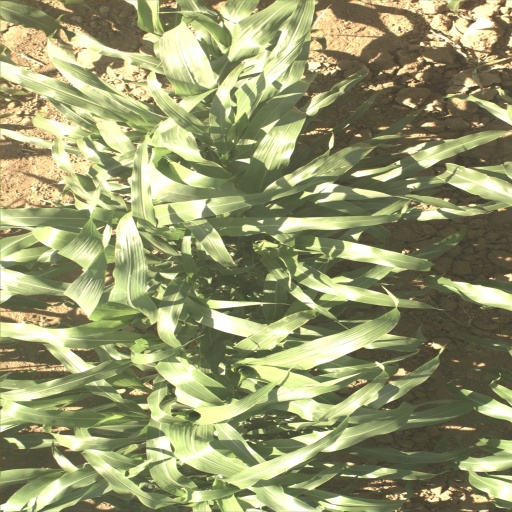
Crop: sorghum